Drew McAdam

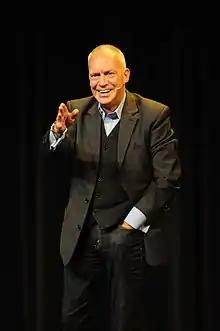

Drew McAdam (born 4 June 1955 in Lennoxtown, Stirlingshire) is a Scottish mentalist and mindreader, also known as "The Human Lie Detector", speaker and performer of mindplay psychological illusion. He was "The Interrogator" on Channel 5 television show Trisha Goddard and a regular guest on the Scottish Television evening magazine programme The Hour. He was also the subject and part-presenter of the 4-part BBC series School for Genius, and subject of the BBC Brainsmart project for schools.